Cara Delevingne

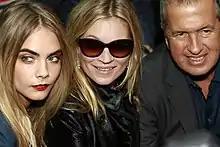
Delevingne with British model Kate Moss (center) and Peruvian photographer Mario Testino (right) at a Burberry fashion show

For Milan Fashion Week, she walked for Moschino, Emilio Pucci, Ermanno Scervino, Ports 1961, Anteprima, Iceberg, Gabriele Colangelo, Anthony Vaccarello, and Just Cavalli. For Paris Fashion Week, she walked for designers such as Cacharel, Louis Vuitton, and Costume National. Over this season she had walked in over 50 shows. Delevingne then went on to appear in the Victoria's Secret Fashion Show on 7 November 2012. She featured in the 'Pink is US' section and walked during Justin Bieber's performance of 'Beauty And A Beat'. The show aired on 4 December 2012.